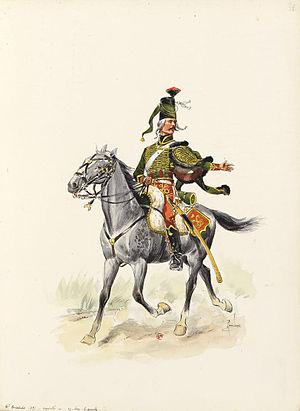
Appointé du 4e Hussards en 1791.
Le régiment de Saxe hussards est un régiment de cavalerie du Royaume de France créé en 1776. Il se distingue lors de la guerre de la Première Coalition, resté fidèle au Roi, avec armes et bagages rejoint l'Armée des Princes suivant les conseils du général Dumouriez.
François-Xavier Louis Auguste Albert Bennon de Saxe et Pologne, duc de Saxe et de Lituanie, dit prince Xavier de Saxe comte de Lusace 25 août 1730 à Dresde, 21 juin 1806 à Zabeltitz), fils de Frédéric-Auguste II de Saxe, roi de Pologne et de l'archiduchesse Marie-Josèphe d'Autriche, fut de 1756 à 1763 commandant de l'armée saxonne pendant la guerre de Sept Ans. Combattant aux côtés de l'armée française, il fut nommé le 12 août 1758 lieutenant-général et maréchal des armées du roi Louis XV. De 1763 à 1768, il fut régent de l'électorat de Saxe pour son neveu Frédéric-Auguste III de Saxe Frère de la Dauphine Marie-Josèphe de Saxe, il était donc également oncle des rois Louis XVI, Louis XVIII et Charles X, des rois Charles IV d'Espagne et Ferdinand IV de Naples, de l’impératrice Marie-Louise, épouse de l’Empereur Léopold II, et du roi Frédéric-Auguste Iᵉʳ de Saxe pendant la minorité duquel il fut régent. Ses frères Albert, beau-frère de la reine Marie-Antoinette, fut gouverneur des Pays-Bas autrichiens et Clément-Wenceslas, prince-archevêque-électeur de Trèves.